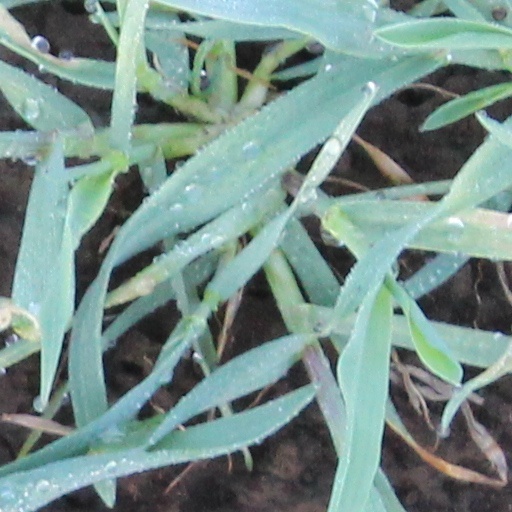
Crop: wheat